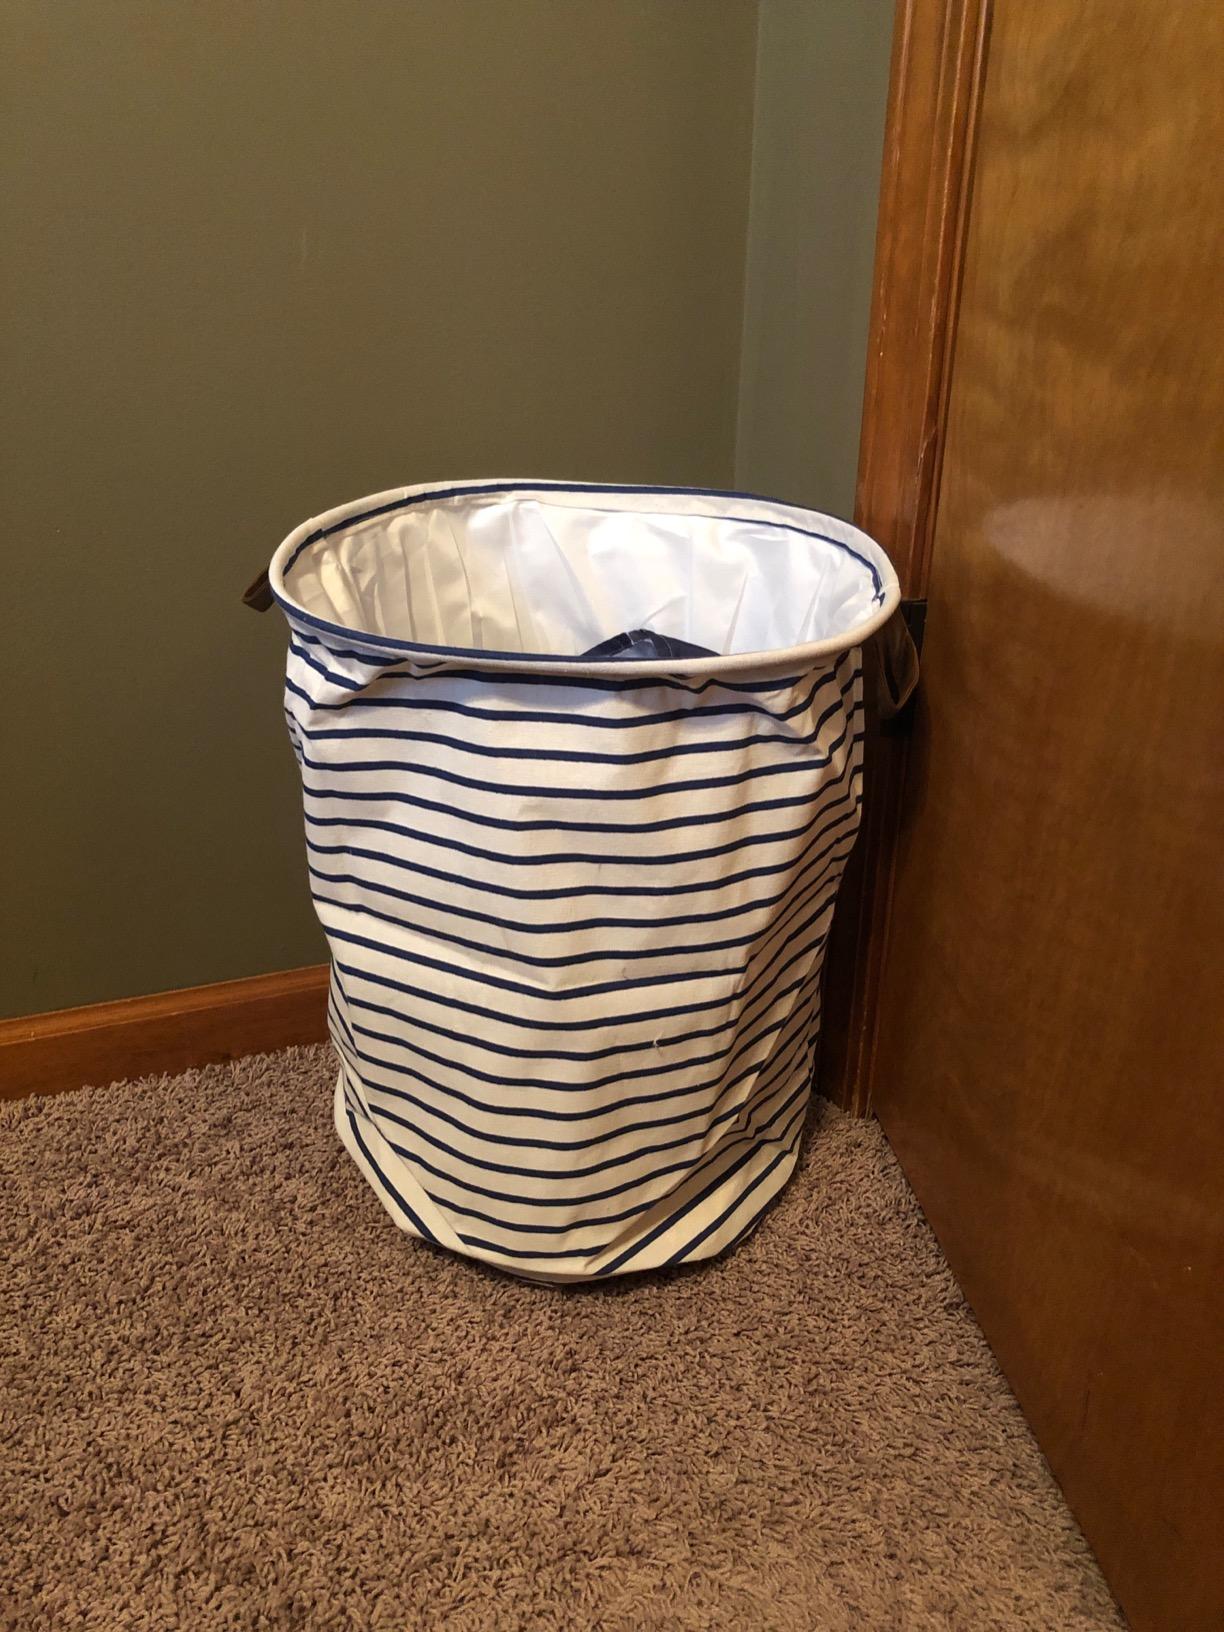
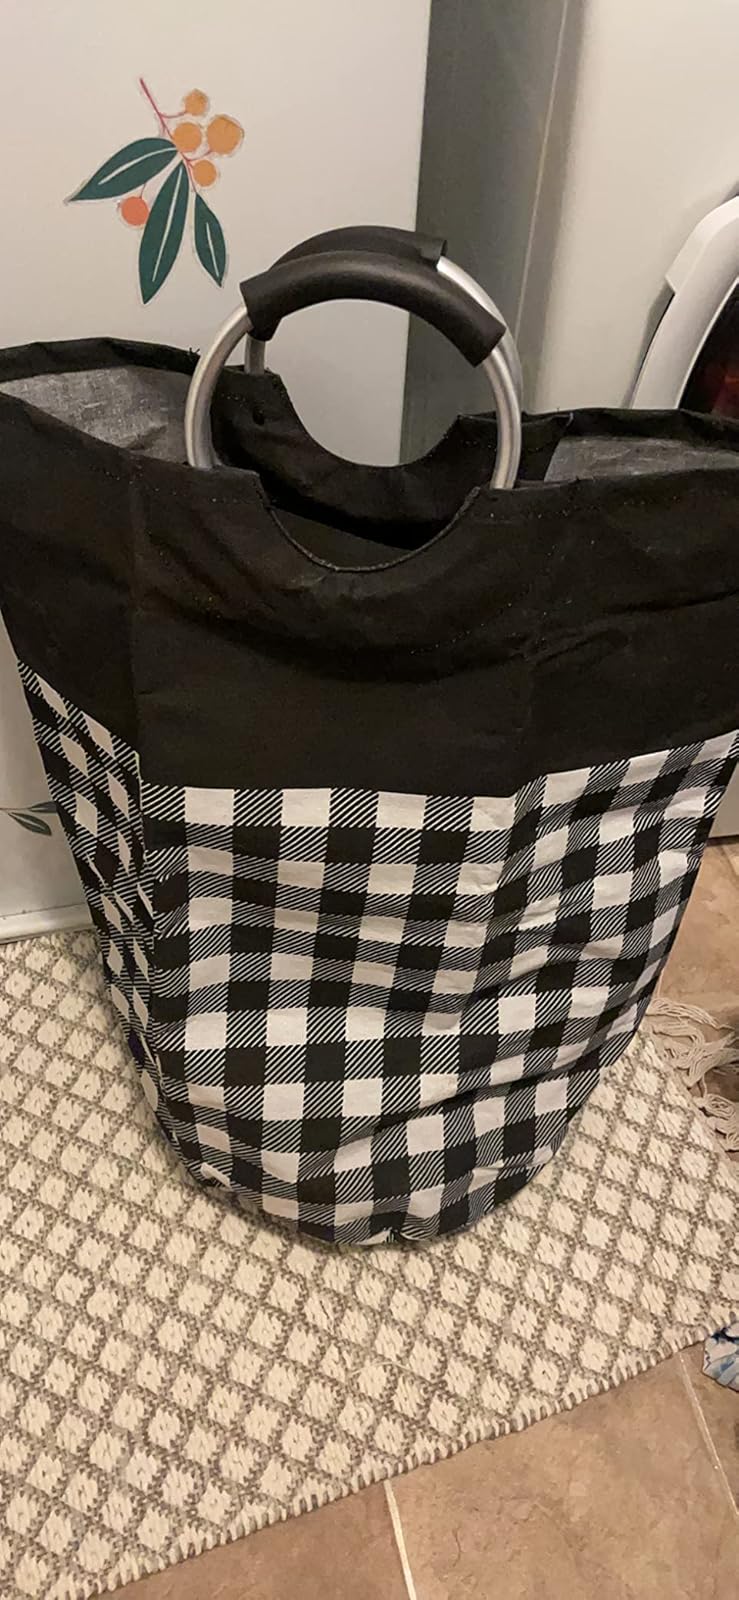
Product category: items_hamper
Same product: no